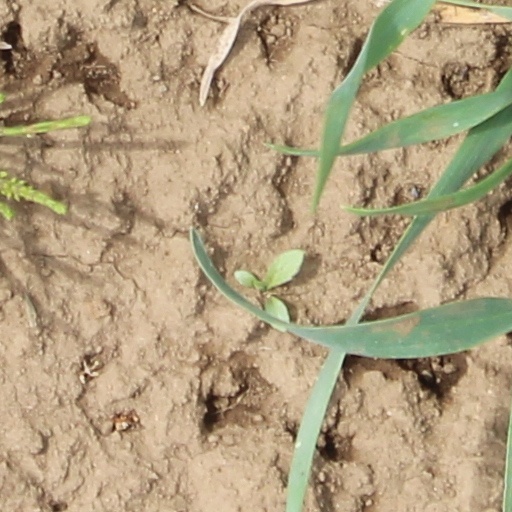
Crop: wheat